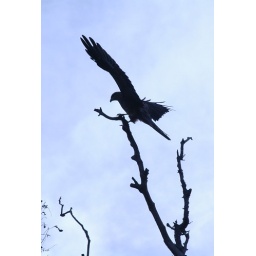
A bird lands on a tree beside the roadway through the canefields near Clare.